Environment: lab
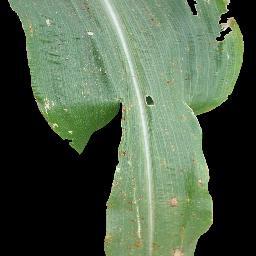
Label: common_rust